Manuel Akanji

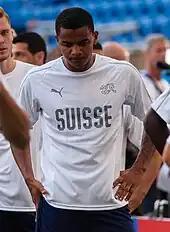
Akanji with Switzerland at the 2018 FIFA World Cup

Akanji made two appearances for the Switzerland U-20 national team. His debut was on 7 September 2014 in the 0–0 draw against the German U-20 national team. From 2014, he was a member of the Switzerland U-21 team and made his debut for them on 26 March in the 0–3 defeat by the Italian U-21 team.